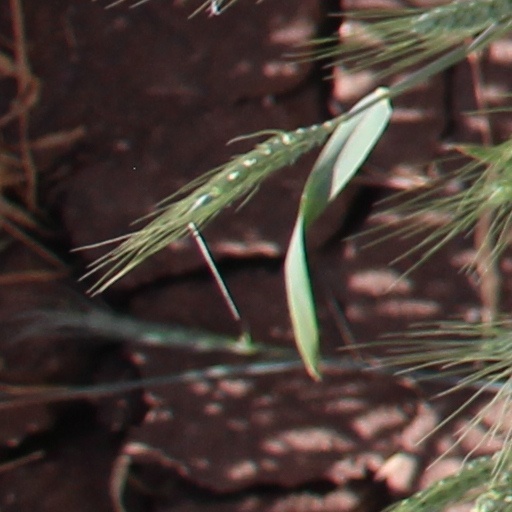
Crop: wheat